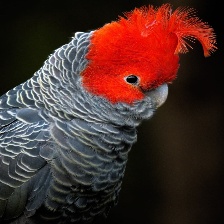
Species: GANG GANG COCKATOO
Scientific name: CALLOCEPHALON FIMBRIATUM
ImageNet parent category: sulphur-crested_cockatoo